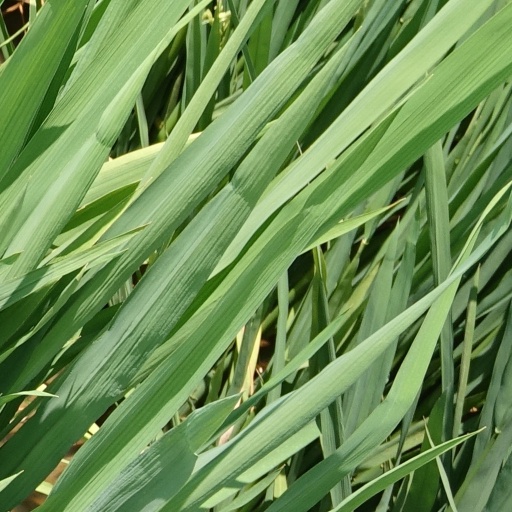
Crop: rice